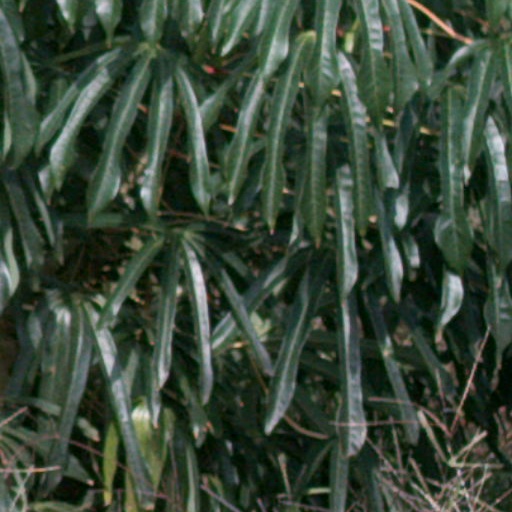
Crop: cassava